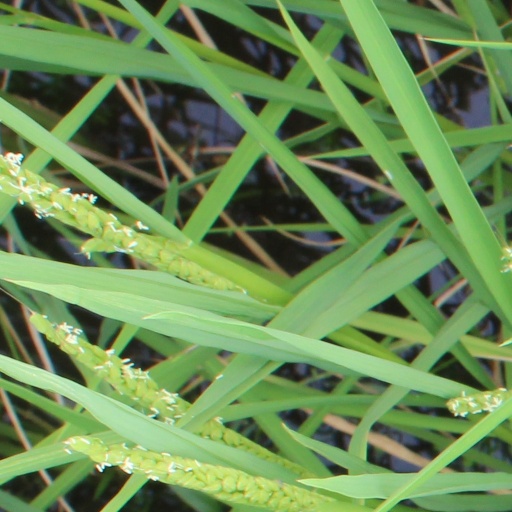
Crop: rice